Markus Schubert

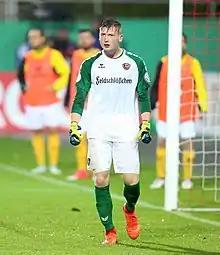
Schubert with Dynamo Dresden in 2017

Markus Schubert (born 12 June 1998) is a German professional footballer who plays as a goalkeeper for club SC Paderborn.